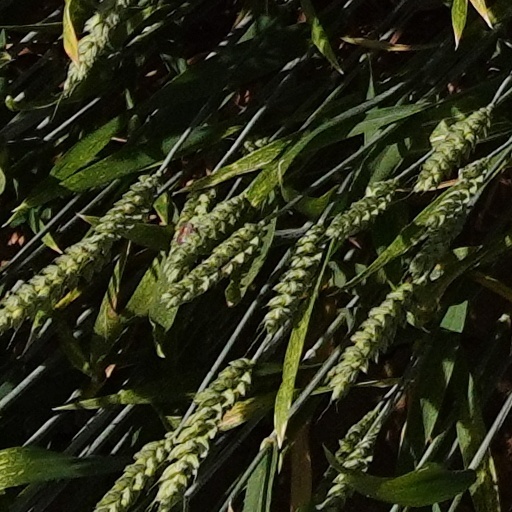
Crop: wheat